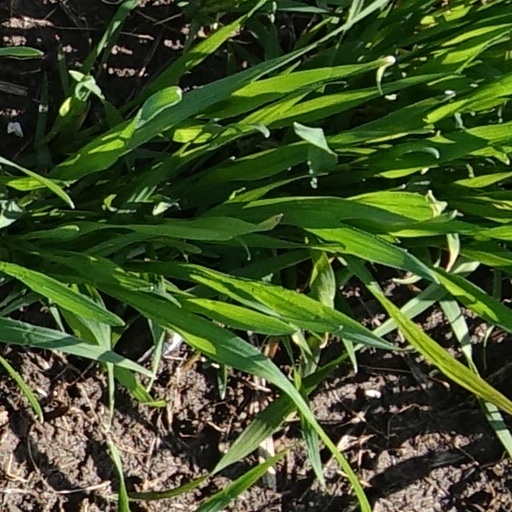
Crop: wheat